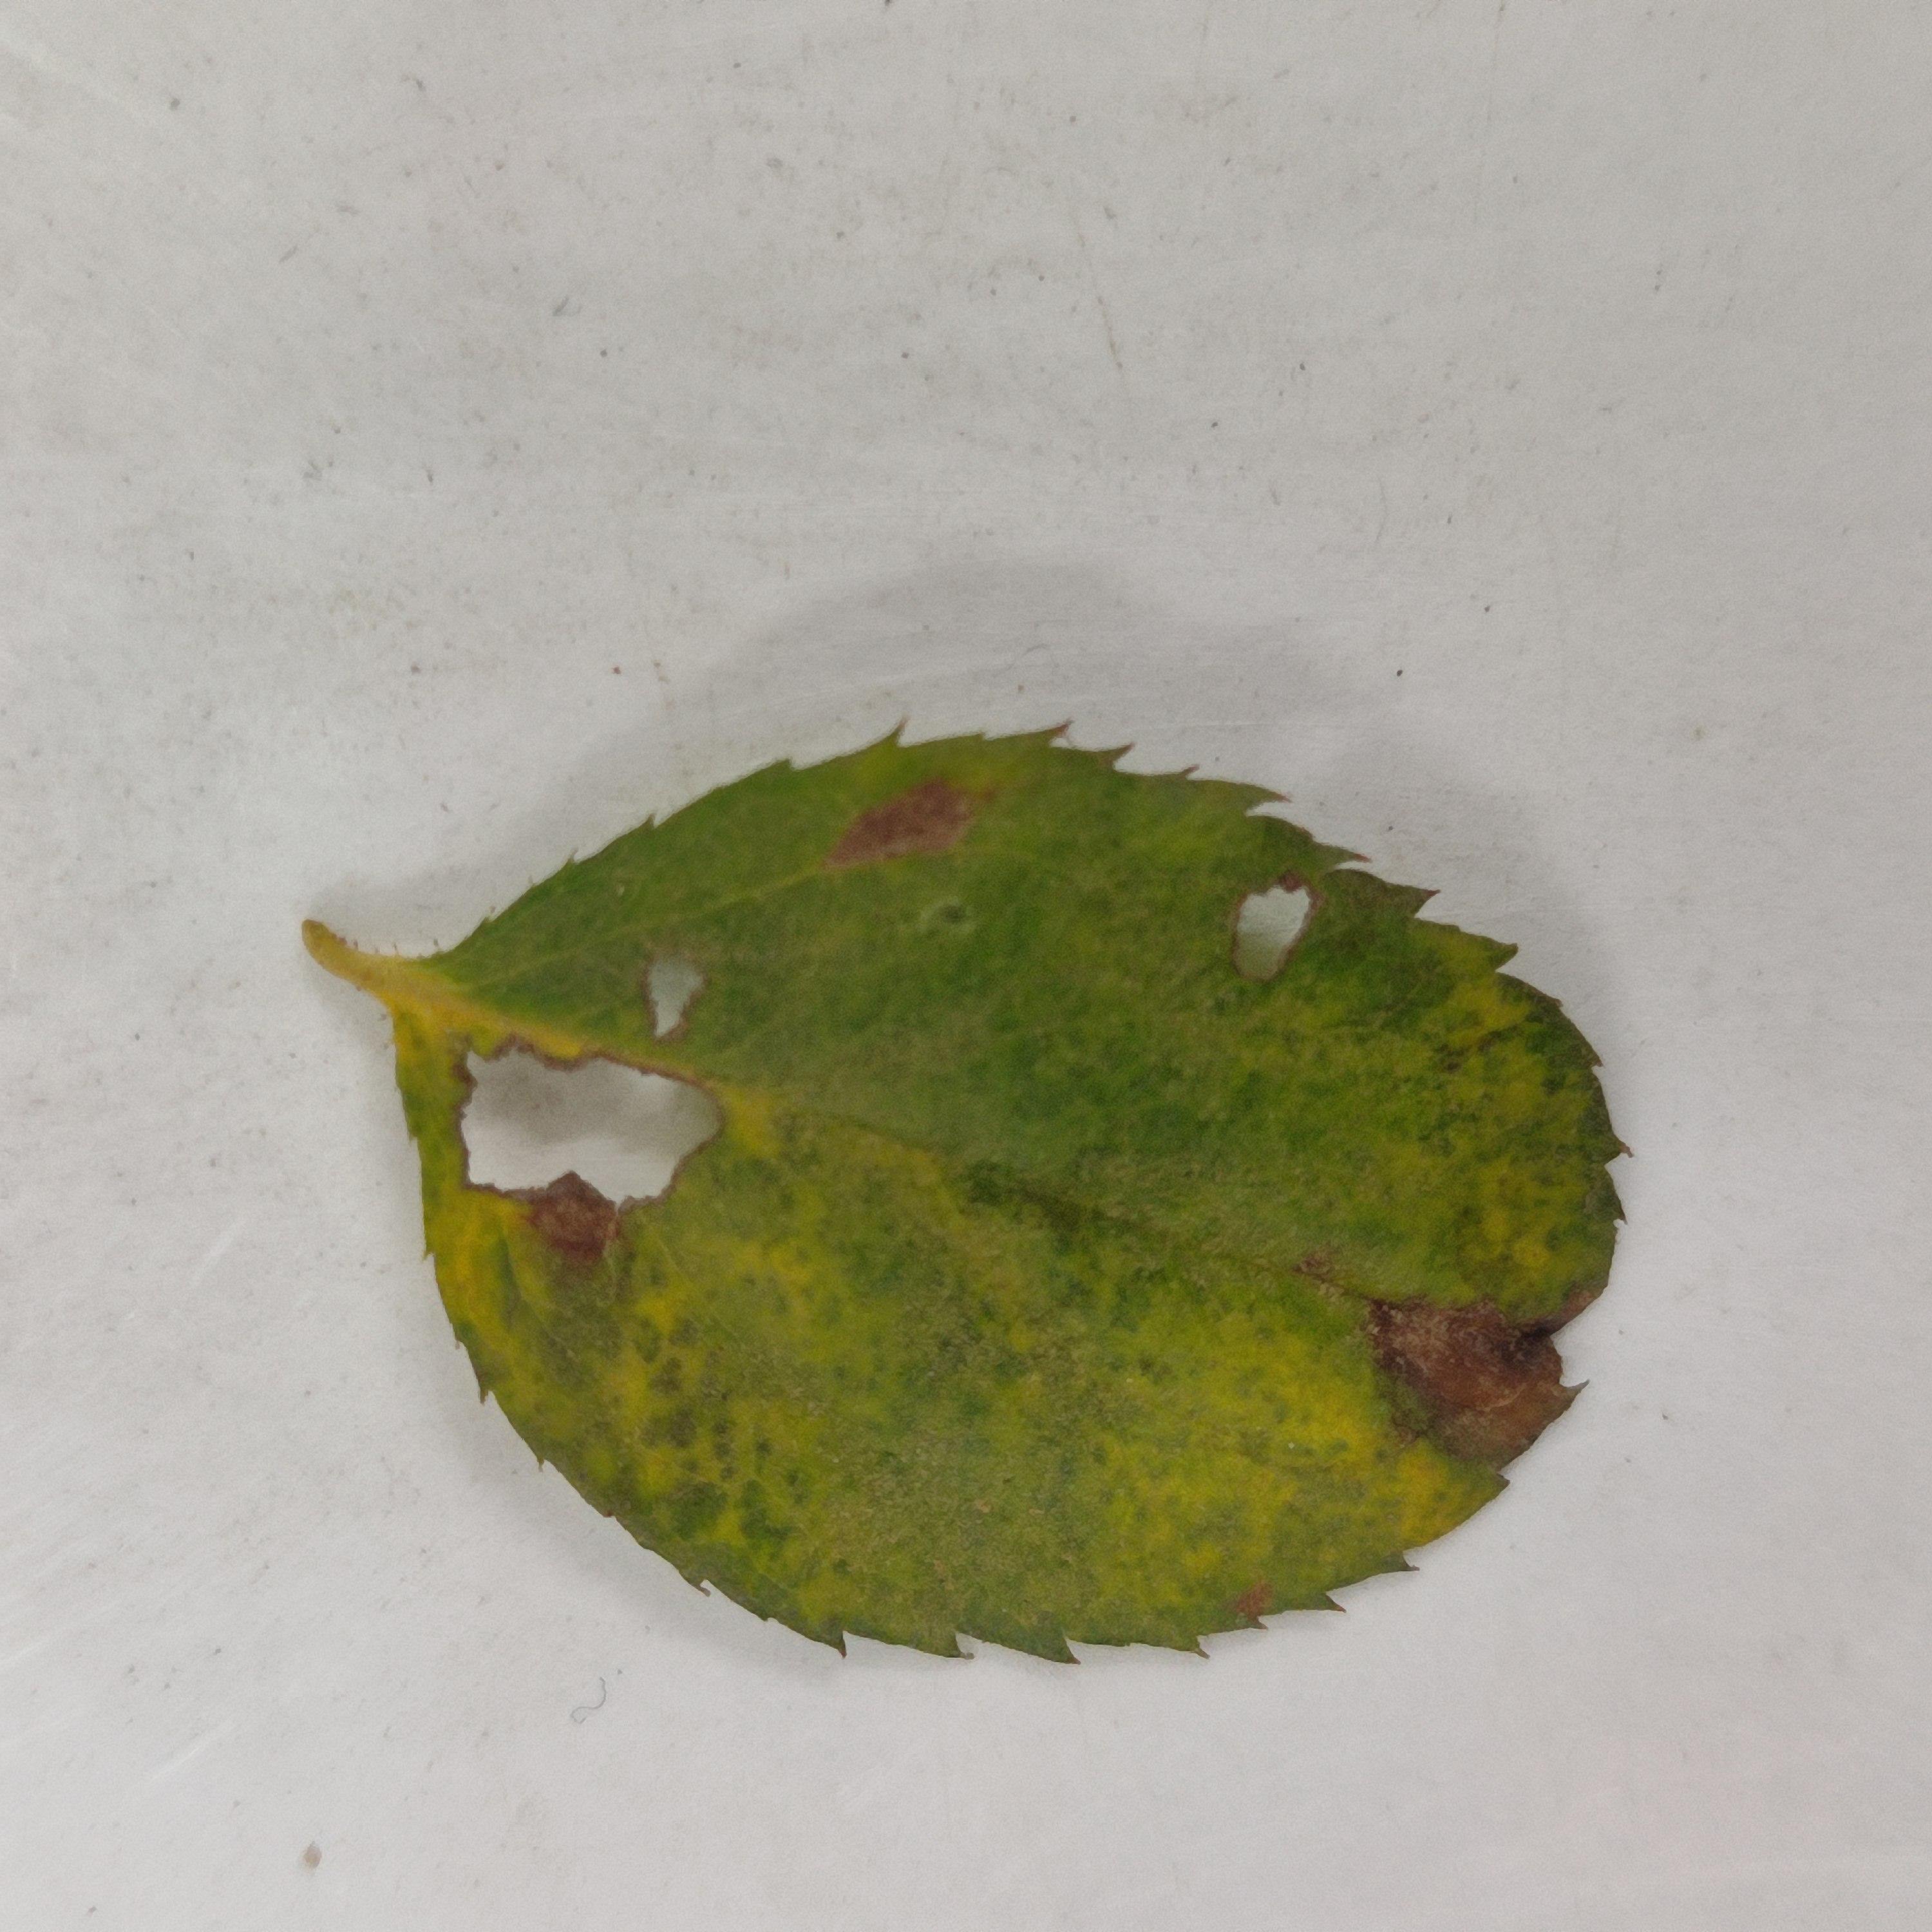
Label: Insect Hole